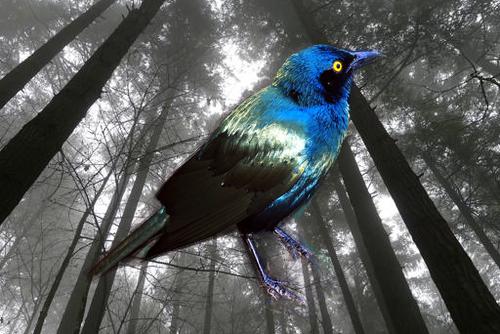
Bird species: Cape_Glossy_Starling
Bird type: landbird
Background: land